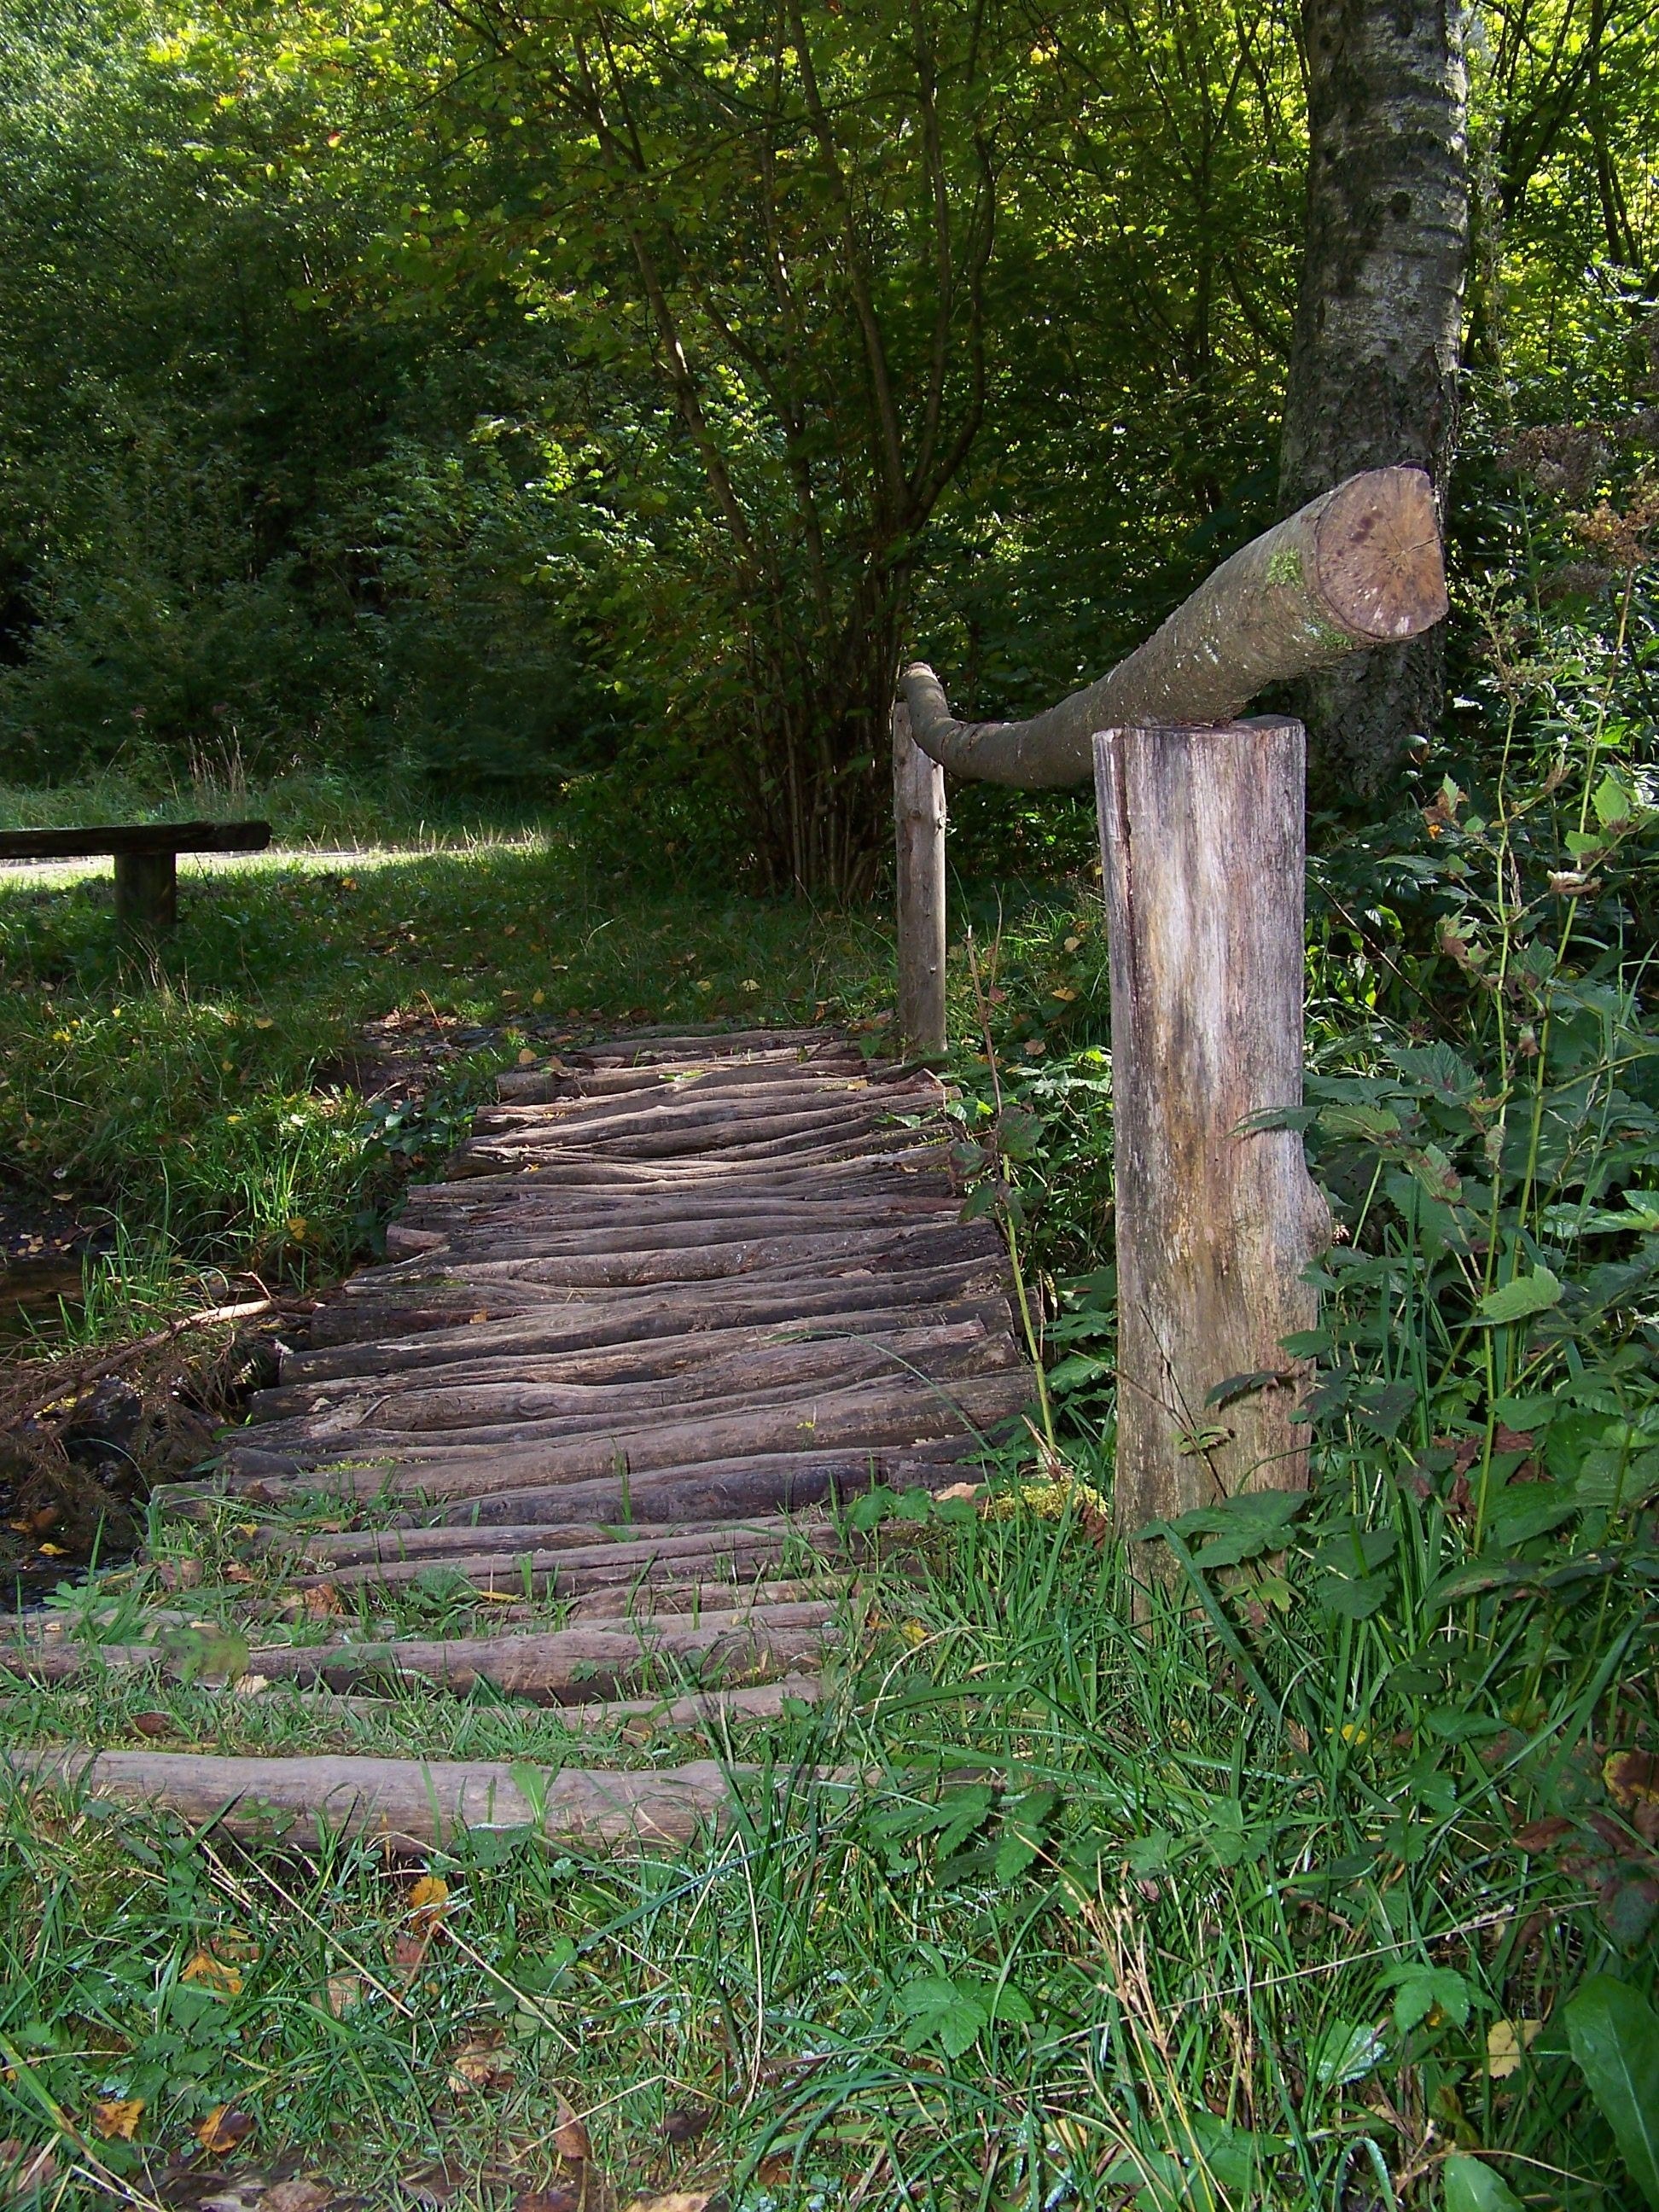
tree, nature, forest, path, grass, boardwalk, wood, trail, bridge, lawn, meadow, flower, walkway, web, backyard, botany, garden, lane, shrub, woodland, yard, away, wooden bridge, wood planks, outdoor structure